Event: Nepal Earthquake
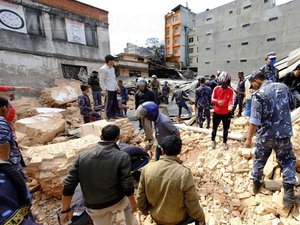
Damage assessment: damage